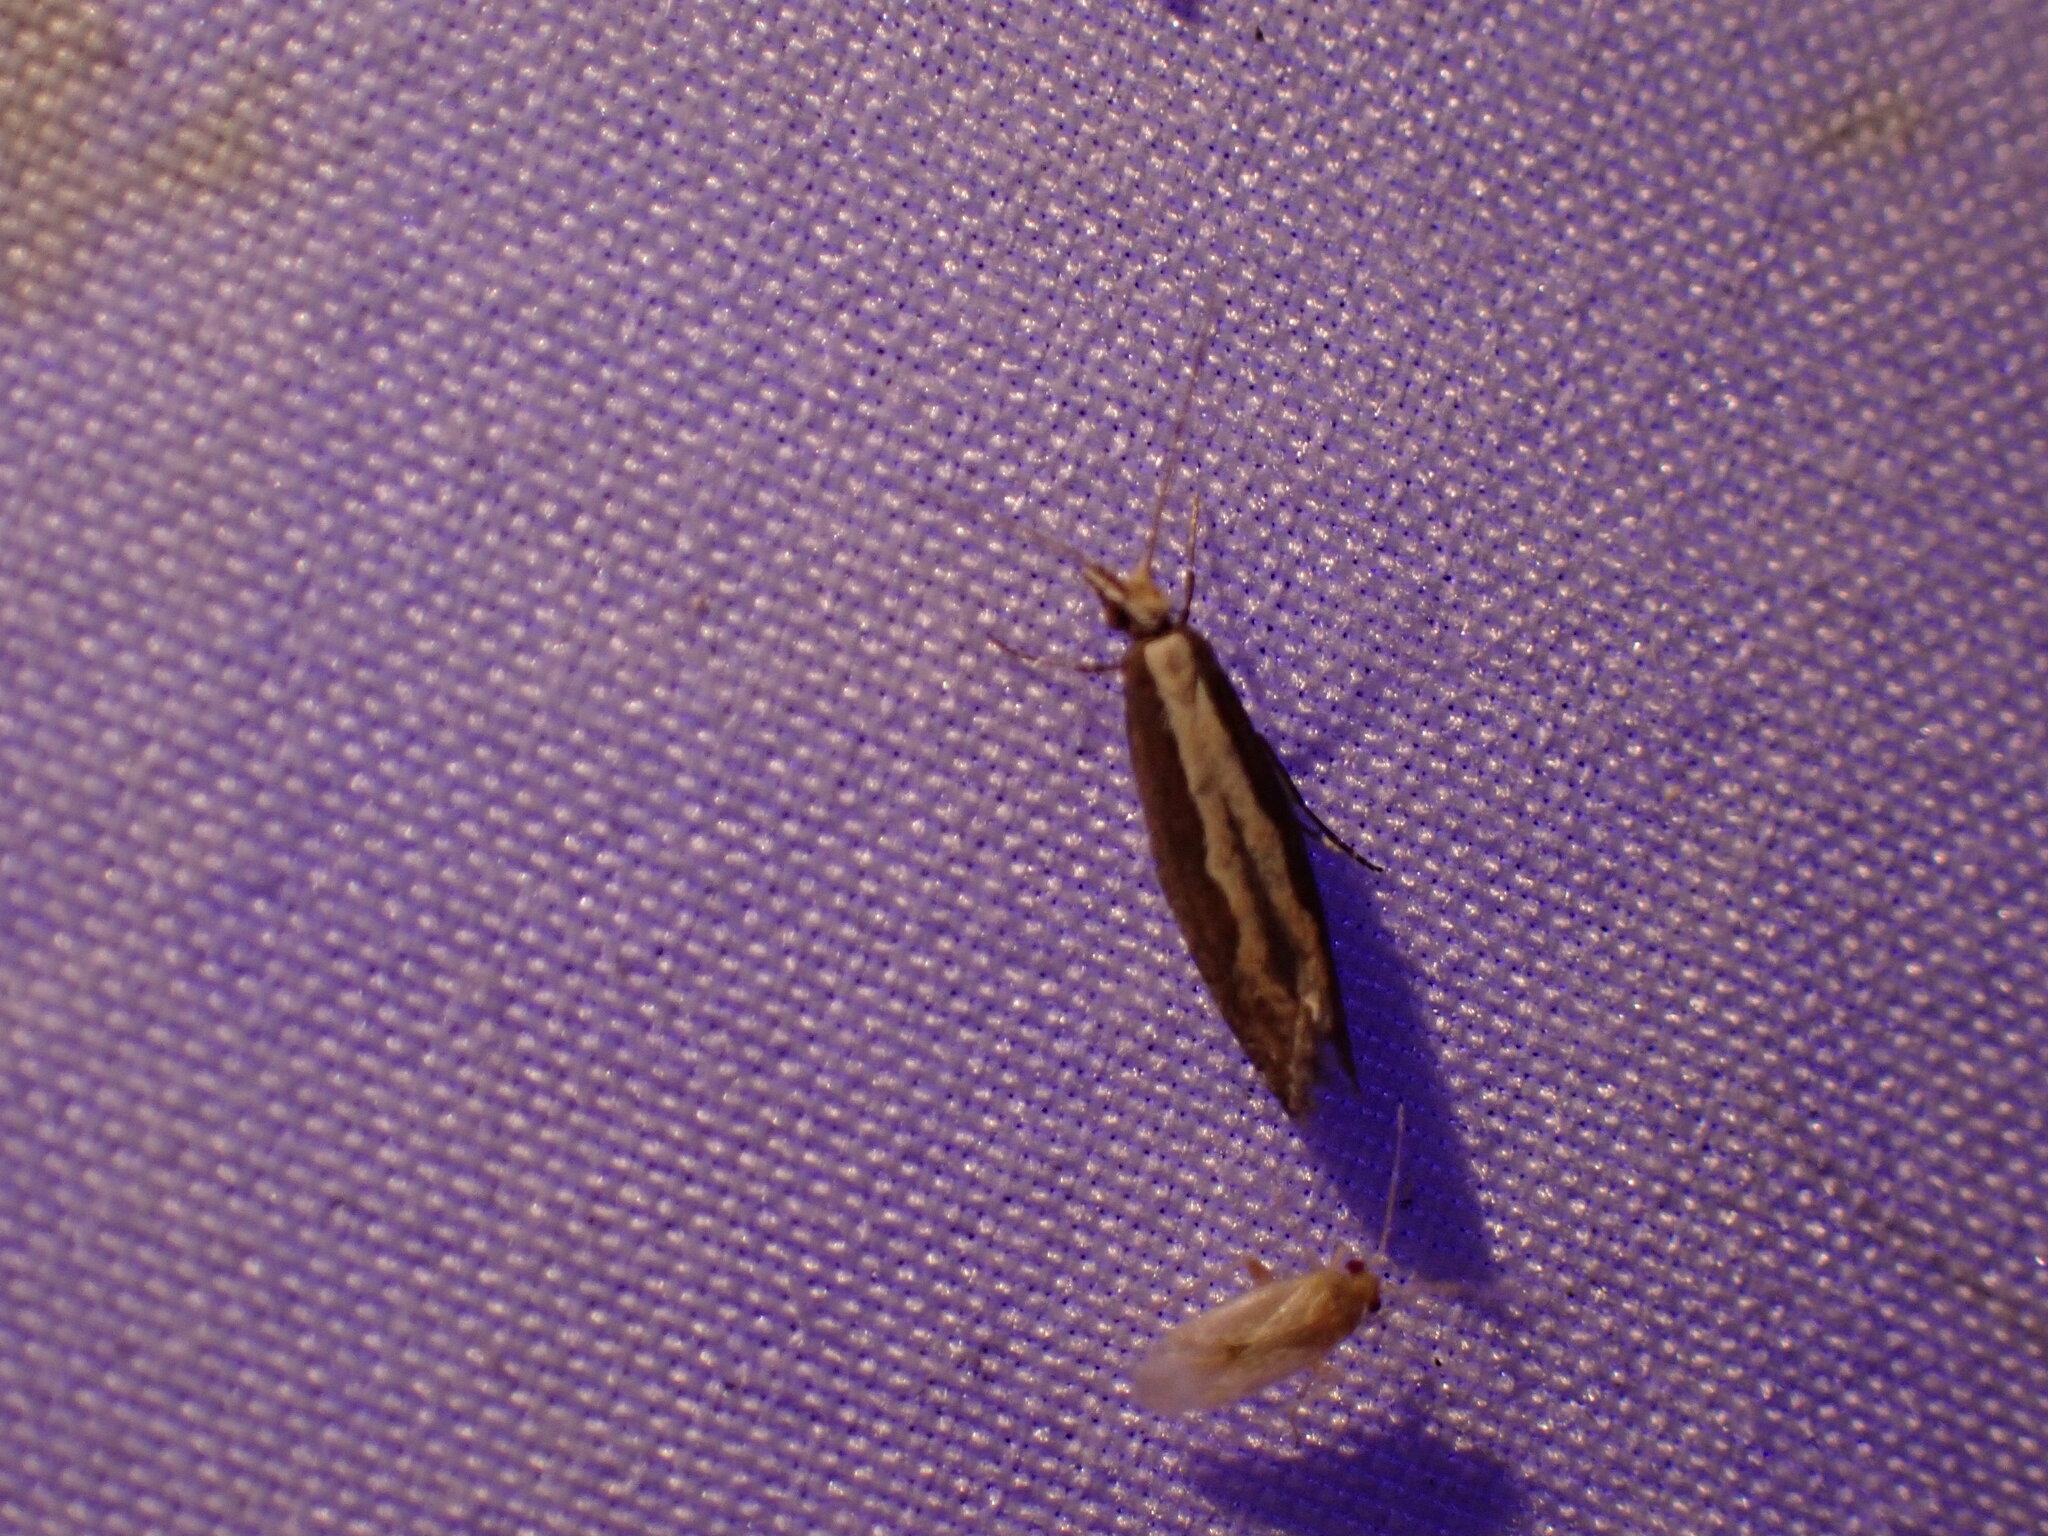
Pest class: diamondback_moth